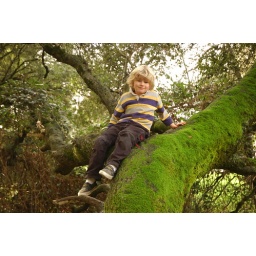
Spencer in a tree 1/20/2006 Along the high school trail. spencer in a tree and blue sky. tags: sebastopol